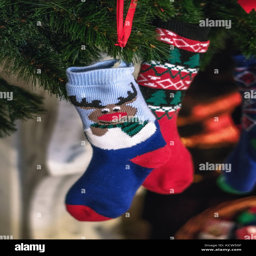
christmas socks hanging in a christmas tree